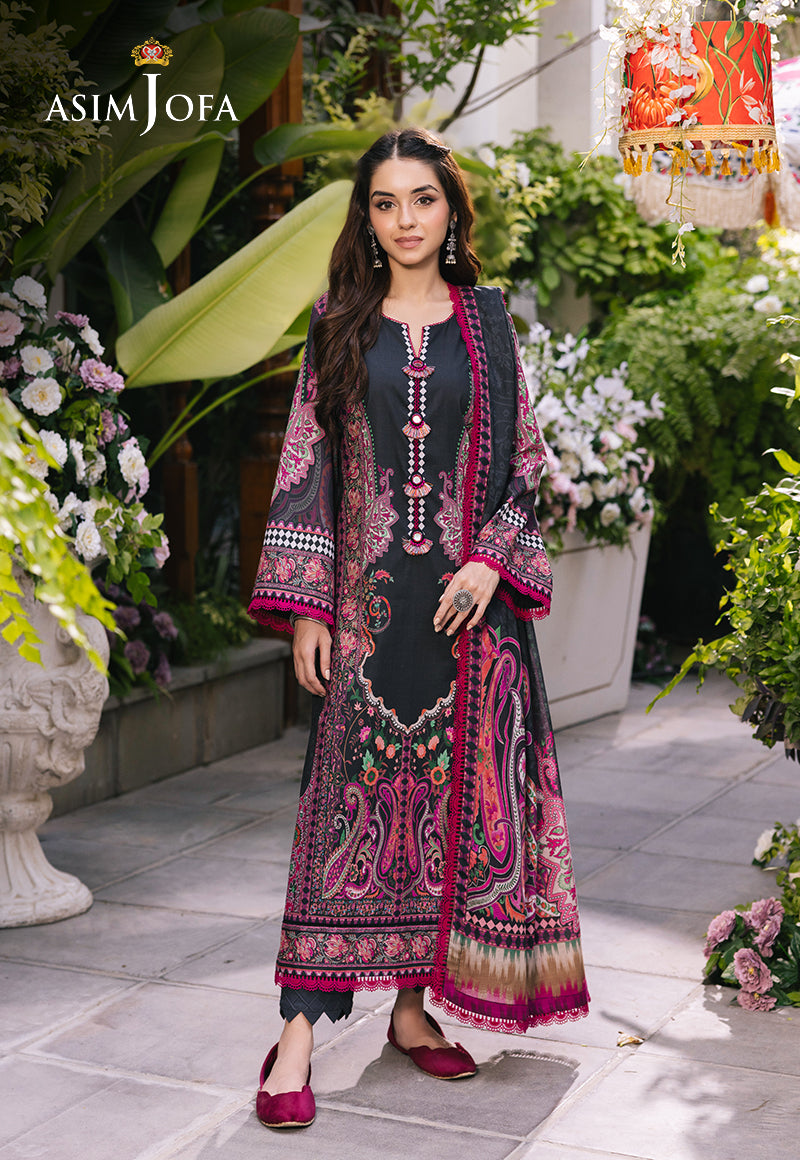
black multi embroidered salwar suit